Éric Elmosnino

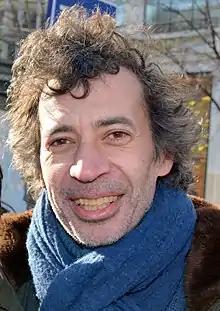
Elmosnino in 2015

Éric Elmosnino (born 2 May 1964) is a French actor and musician. He is known internationally for portraying Serge Gainsbourg in "Gainsbourg", for which he won the César Award for Best Actor.